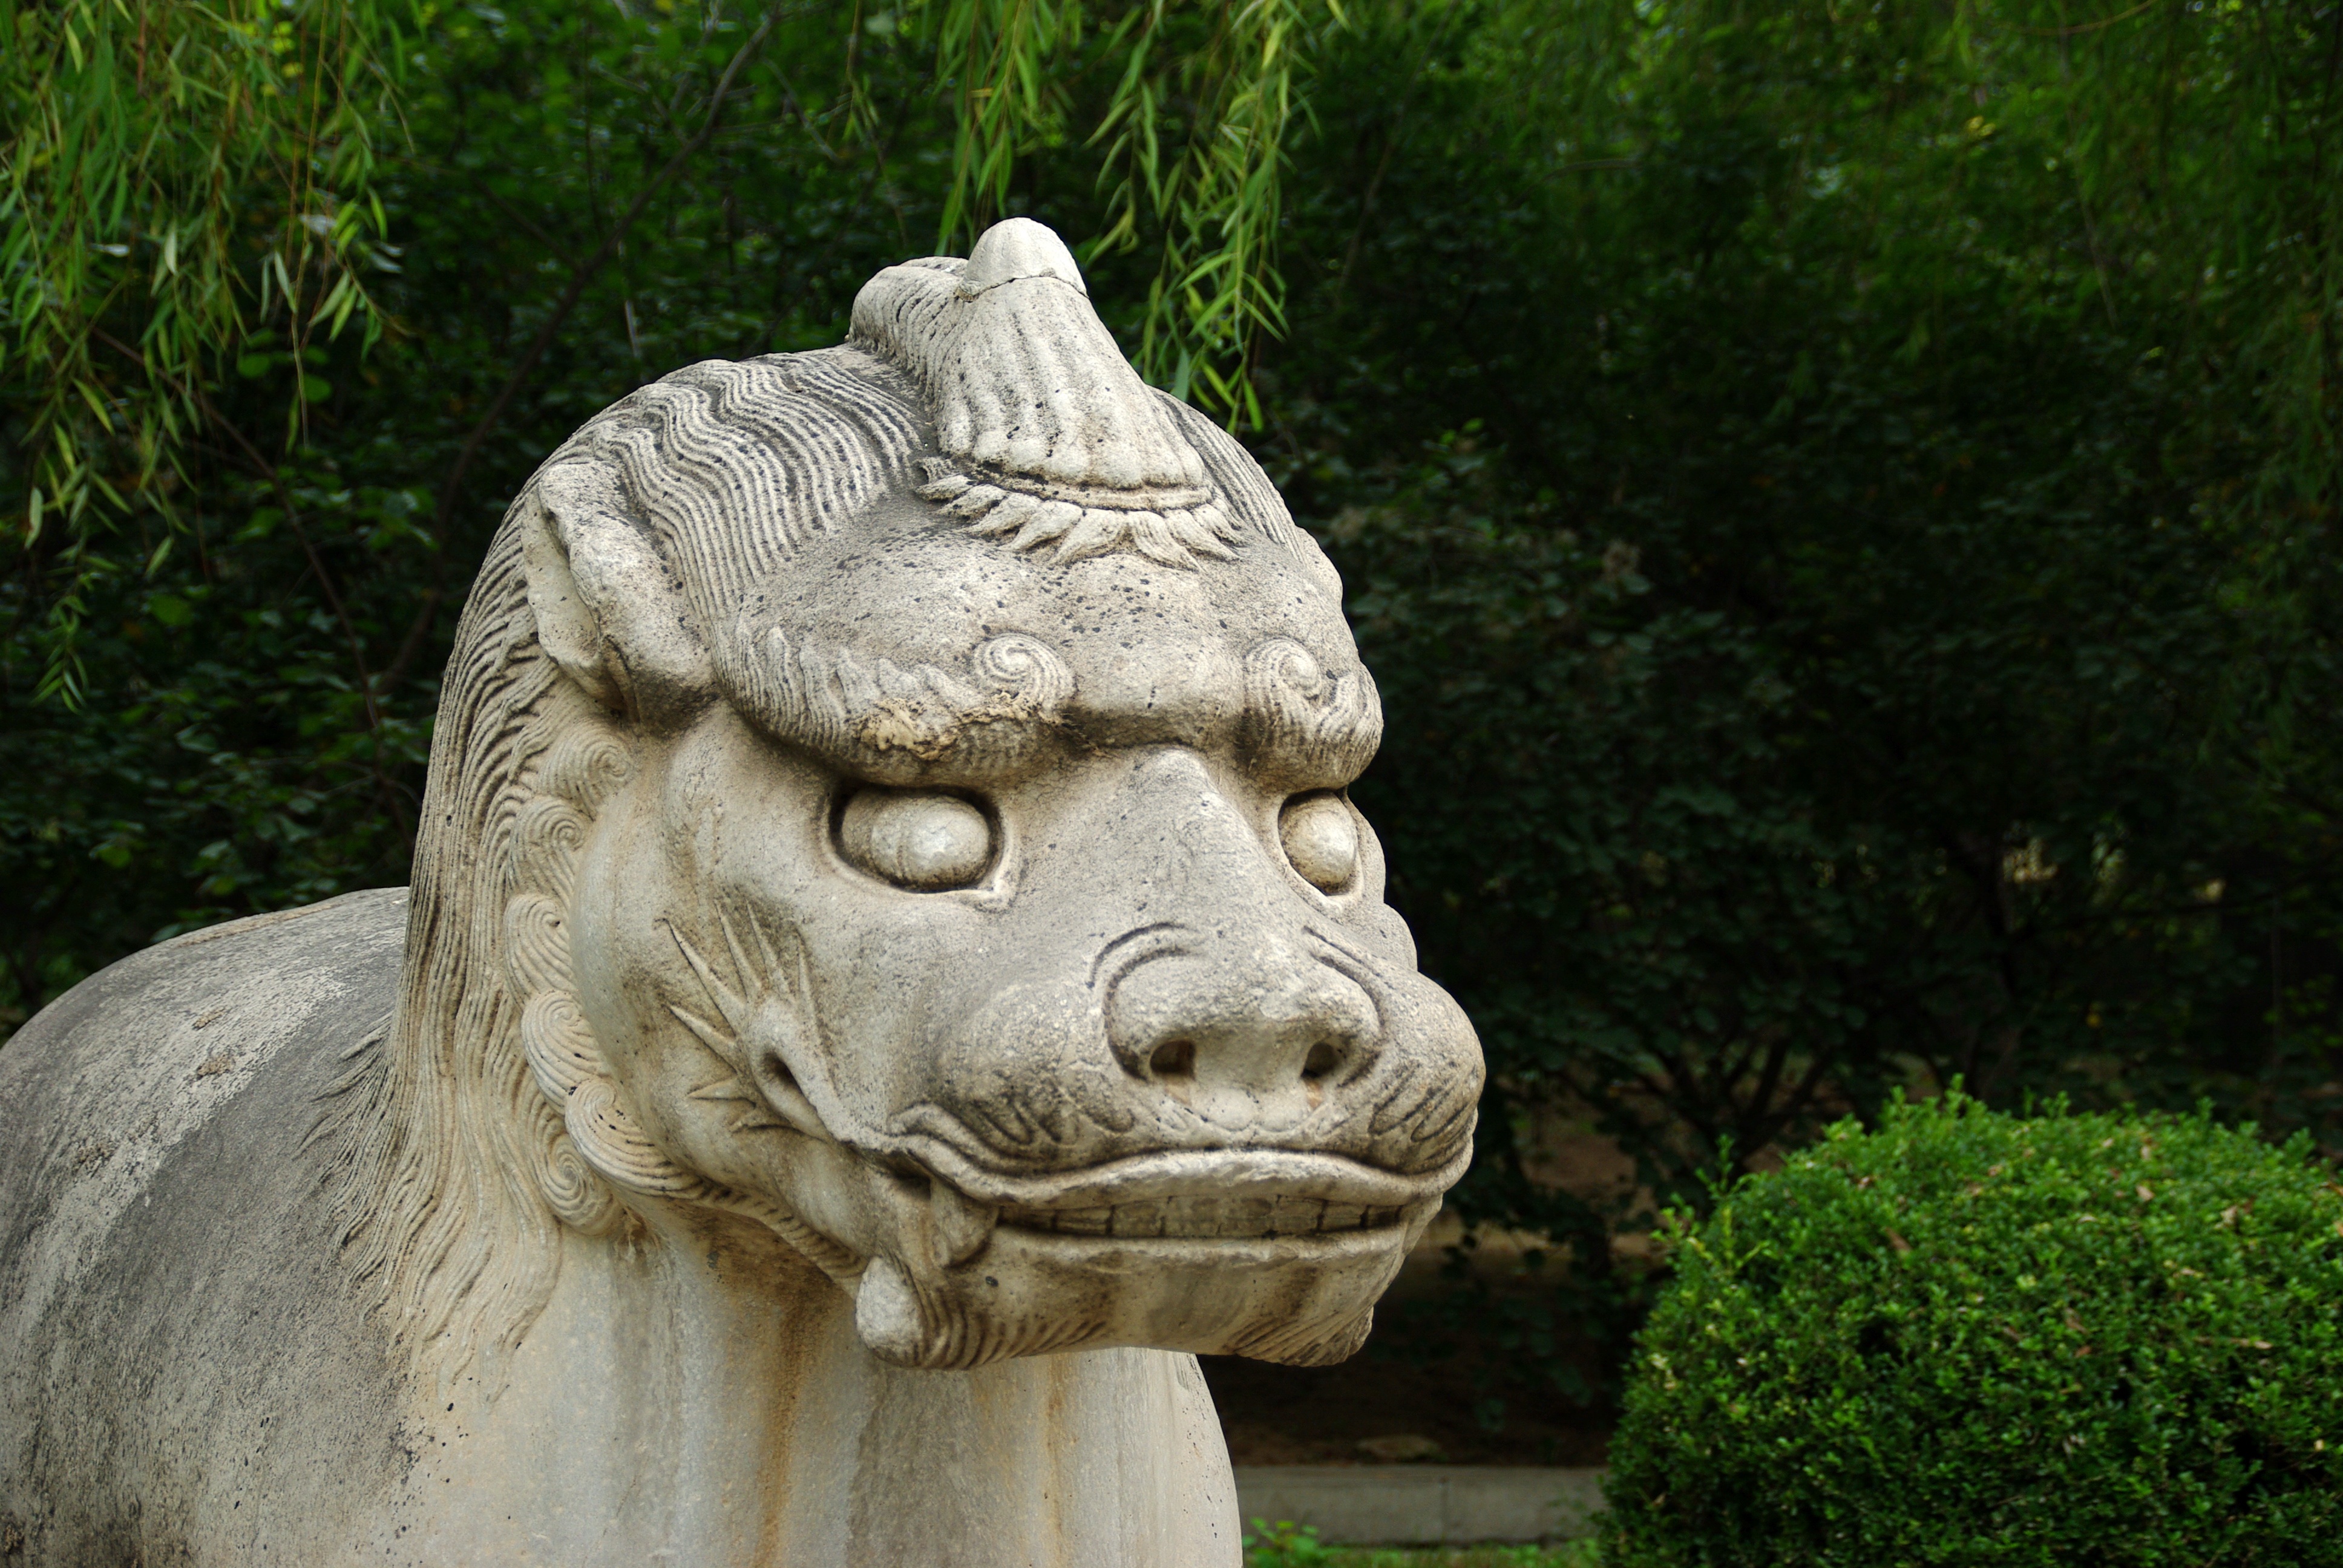
monument, statue, sculpture, art, temple, carving, china, mythology, pekin, stone carving, ancient history, ming tomb